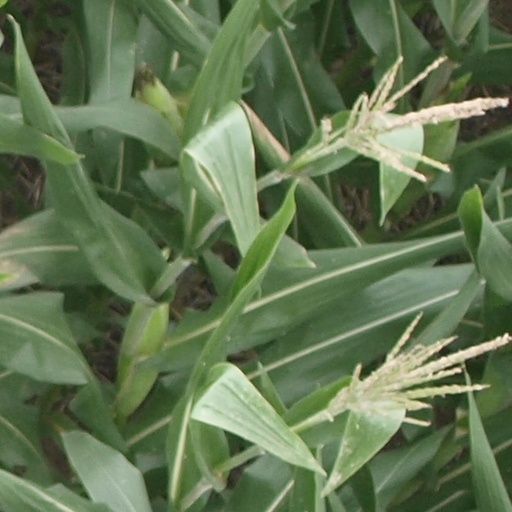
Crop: maize; corn